University of Pavia

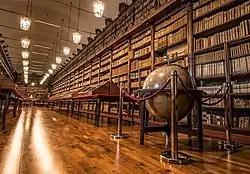
Giuseppe Piermarini, the library, 1772.

During the 20th century, teaching and research activities were carried out by additional prominent scholars such as Pasquale Del Giudice and Arrigo Solmi for law history; Contardo Ferrini and Pietro Bonfante for Roman law; Luigi Cossa and Benvenuto Griziotti for economy, Giacinto Romano for medieval and modern history and Plinio Fraccaro for ancient history.